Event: Nepal Earthquake
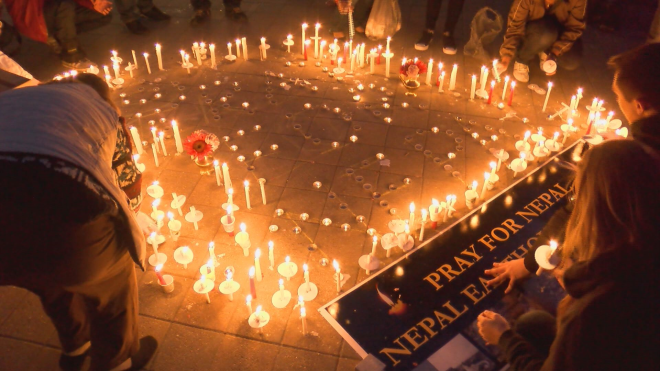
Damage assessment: no_damage